List of Buffalo Sabres draft picks

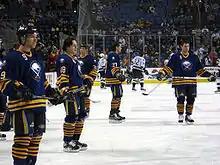
Several Sabres players during warm-up prior to a game.

The Buffalo Sabres are a professional hockey team that came into existence in 1970 and have participated in 43 National Hockey League Entry Drafts. The Sabres also made selections in six NHL Supplemental Drafts.